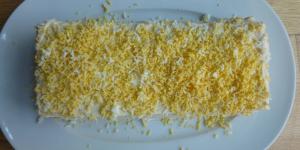
canape economico